Volodymyr Dudka

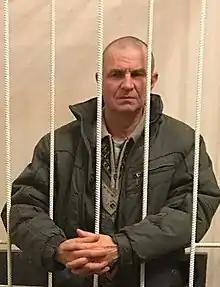
Volodymyr Dudka, political prisoner of the Kremlin

Volodymyr Dudka (born , Sumy, Ukraine) is a political prisoner of the Kremlin. One of the accused in the case of the so-called 'Crimean terrorists' (group of 'Sevastopol saboteurs'). Detained by the FSB on November 9, 2016. Sentenced to 14 years in prison. Reserve captain 2nd rank of the Ukrainian Navy, former Commander of the Simferopol control ship (1997—2001). Served at the Ministry of Emergency Situations in Crimea before the arrest.